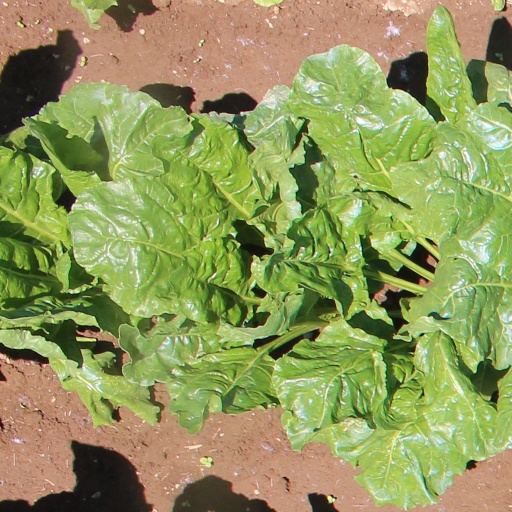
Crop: sugar beet